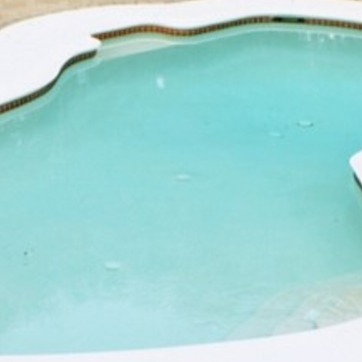
Material: water